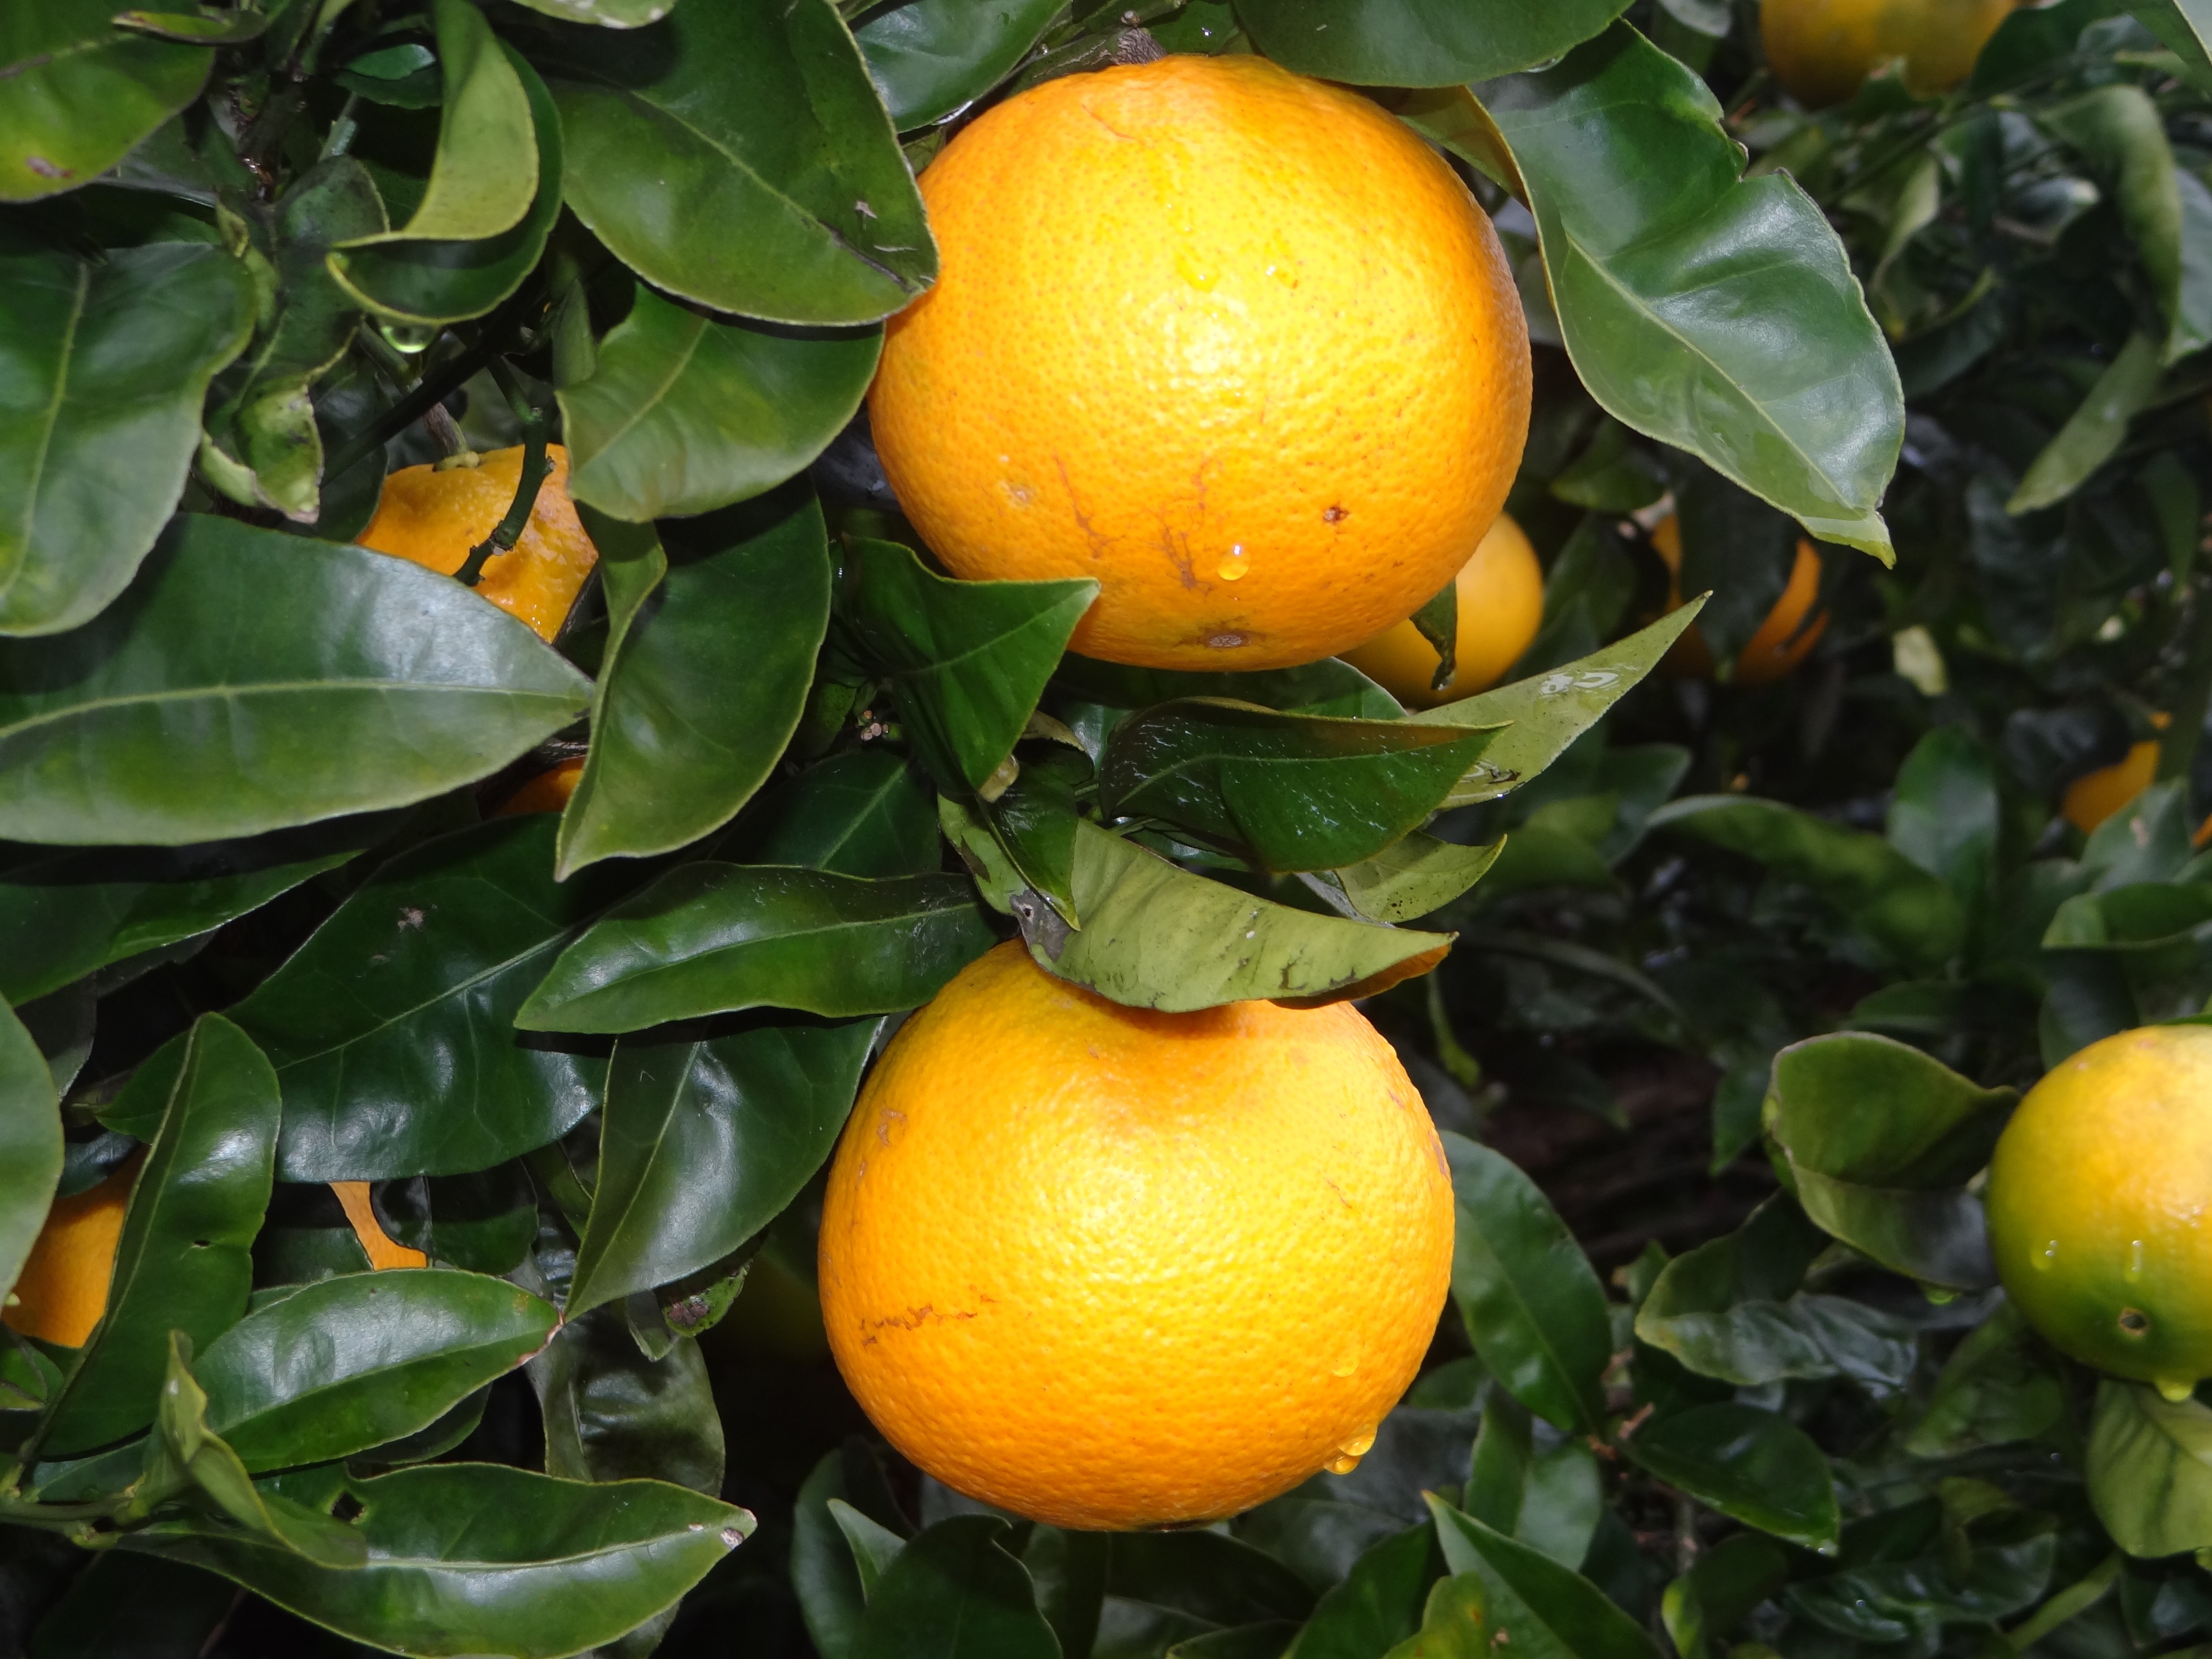
plant, fruit, flower, orange, food, produce, tangerine, kumquat, clementine, citron, citrus, flowering plant, bitter orange, mandarin orange, land plant, sweet lemon, meyer lemon, tangelo, yuzu, calamondin, valencia orange